Michaelhouse, Cambridge

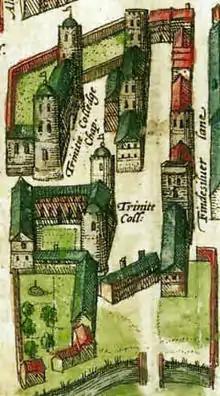
1575 map of Trinity College showing the King's Hall (top left) and Michaelhouse (top right) buildings before Nevile's reconstruction (east is at the top)

On 11 November 1324 Hervey de Stanton obtained the properties of Adam de Trumpington, rector of Buckland, for his college. At about the same time, he ordered the rebuilding of the parish church in the Decorated style for use as a chapel. Following his death on All Souls' Day 1325, de Stanton was buried in the unfinished chancel. His executors, John de Illegh and Alexander Walsham, continued the expansion of the College by purchasing further properties between St Michael's Lane (today's Trinity Lane), and the river, an area now occupied by the southwest corner of Trinity's Great Court, and Neville Court. These included the purchase, in 1329, of two hostels South of St Michael's lane and Milne Street (today's Trinity Hall Lane), Ovyng and Garret Hostel. The latter gave its name to the lane leading to the river.